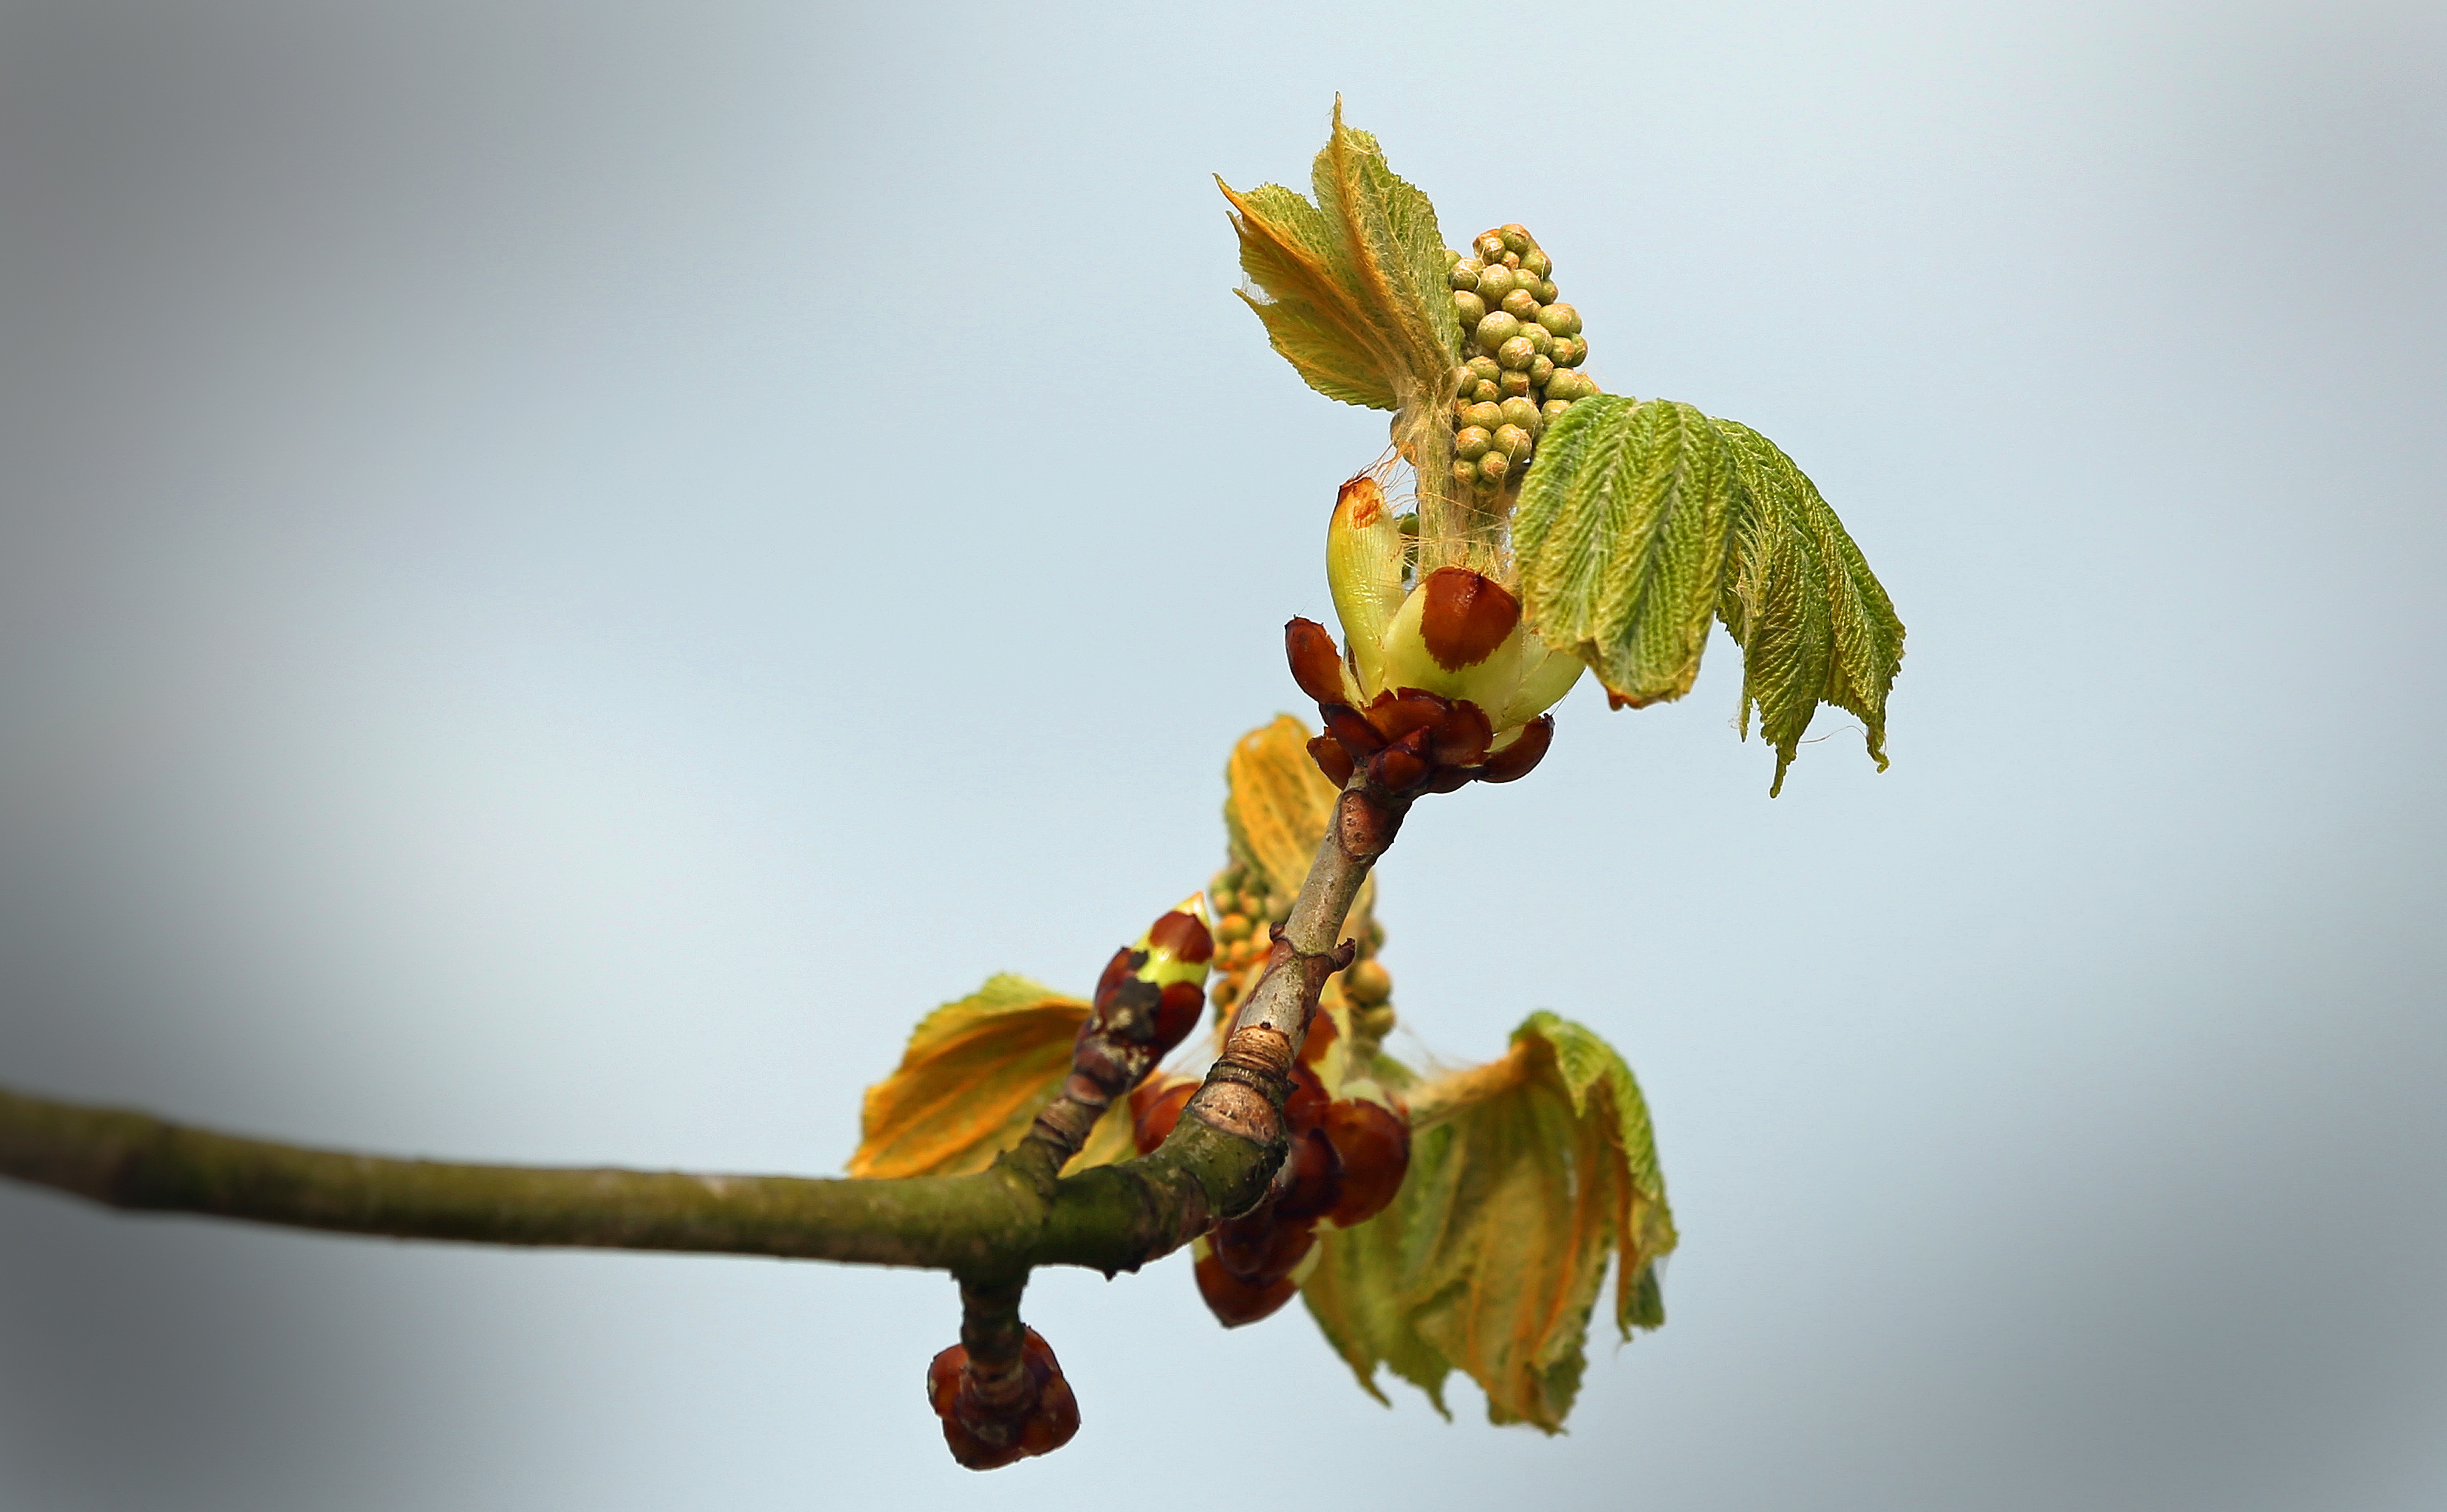
tree, nature, branch, blossom, light, plant, sky, sunshine, photography, sunlight, leaf, flower, spring, green, golden, produce, color, autumn, botany, blue, colorful, yellow, flora, twig, close up, leaves, beautiful, bud, fall color, fall foliage, golden autumn, chestnut, back light, macro photography, chestnut tree, chestnut leaves, autumn day, flowering plant, buckeye, ordinary rosskastanie, plant stem, land plant, yellowing, type of horse chestnut